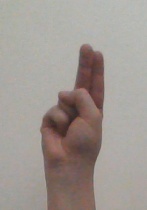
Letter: taa